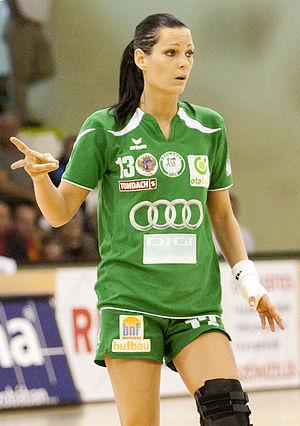
Anita Görbicz, née le 13 mai 1983 à Veszprém, est une handballeuse hongroise, évoluant au poste de demi-centre. Elle a été inscrite dans plusieurs équipes-type dans des compétitions de handball, et a reçu le titre de Handballeuse de l'année en 2005.
Le meilleur handballeur mondial de l'année est désigné chaque année par la Fédération internationale de handball depuis 1988. Cette récompense distingue simultanément un homme et une femme à la suite de leurs performances dans des compétitions internationales et nationales de handball.